Friedrich Karl Theodor Zarncke

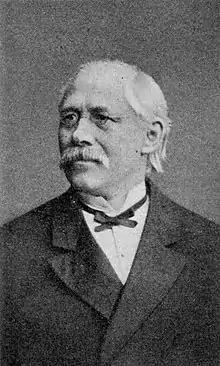
Friedrich Karl Theodor Zarncke

Friedrich Karl Theodor Zarncke (7 July 182515 October 1891), German philologist, was born in Zahrensdorf, Mecklenburg-Schwerin, the son of a country pastor.